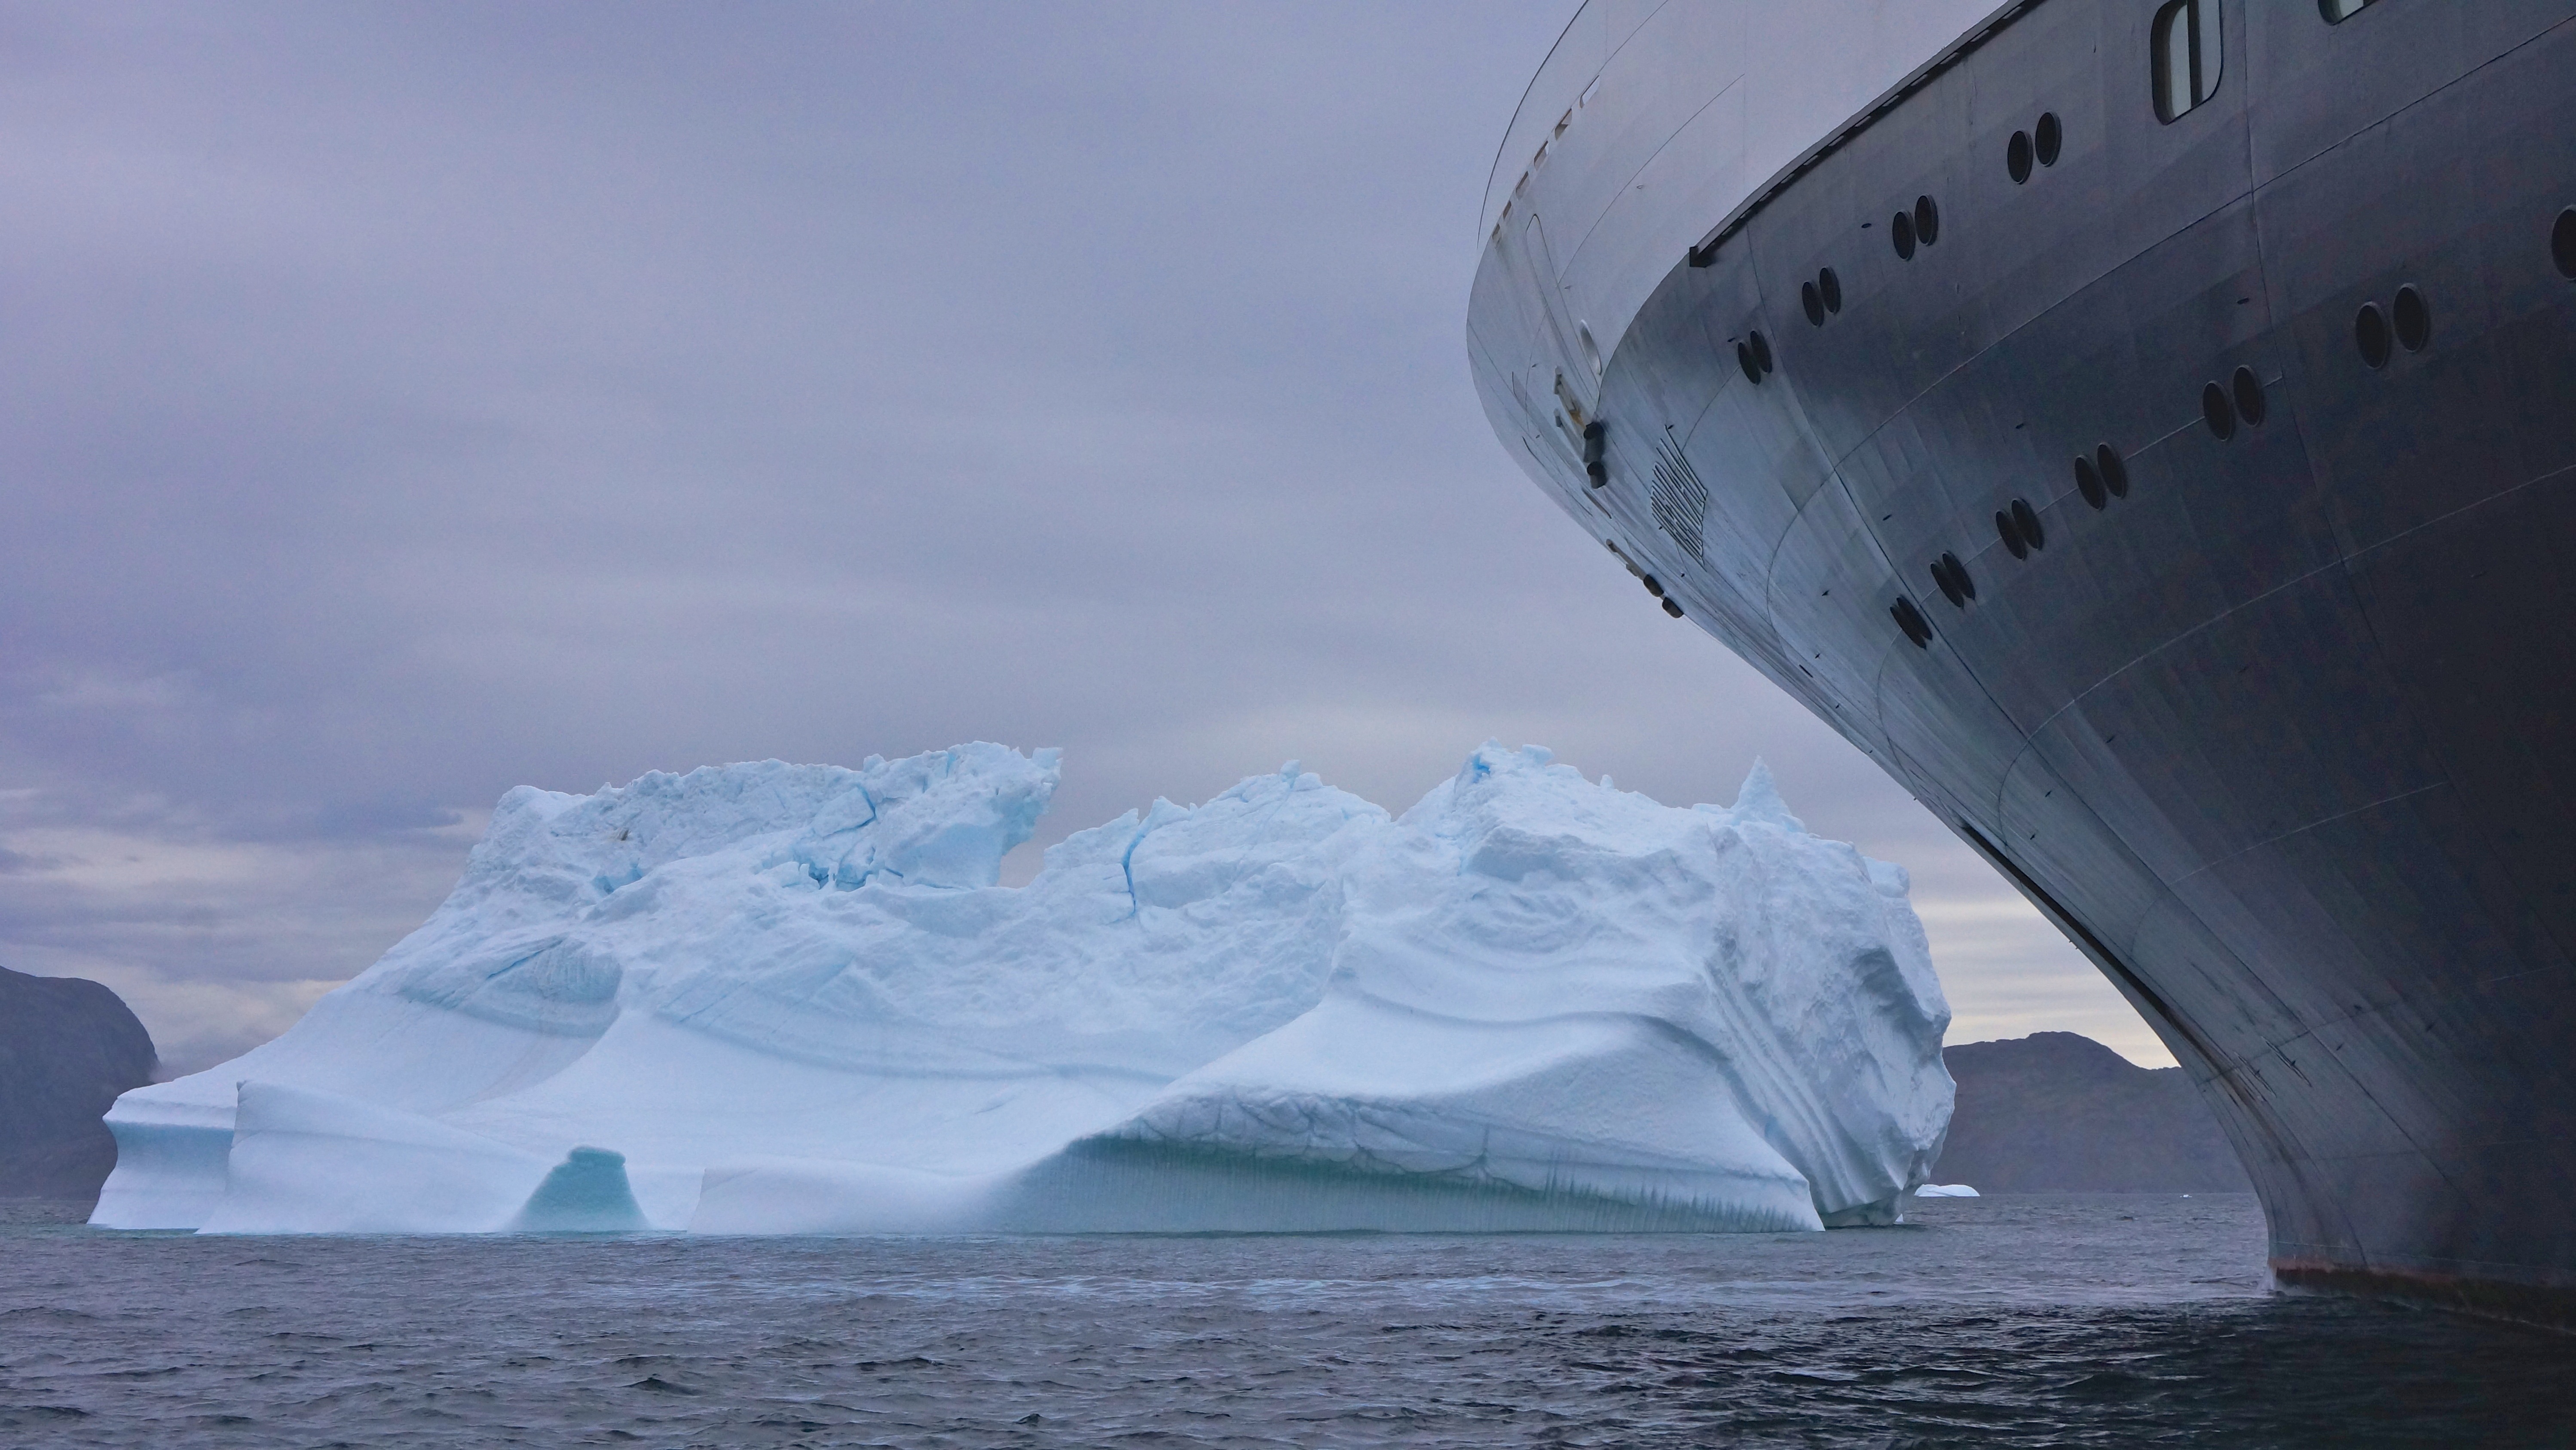
landscape, sea, water, nature, ocean, cold, sky, wave, ship, travel, ice, vessel, vehicle, blue, arctic, iceberg, cruise, nautical, climate, disaster, arctic ocean, atmosphere of earth, sea ice